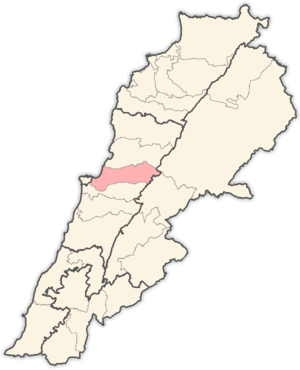
Le Caza du Metn, est un district situé dans le Gouvernorat du Mont-Liban, à l'est de la capitale, Beyrouth. La capitale du district est la ville de Jdeideh. Le district du Metn occupe une superficie de 265 kilomètres carrés. Il est délimité par les fleuves Nahr el Kalb au nord et Nahr Beyrouth au sud. Les limites ouest et est sont d'une part la côte méditerranéenne à l’ouest et d'autre part le Mont Sannine à l’est.